Michel Randria

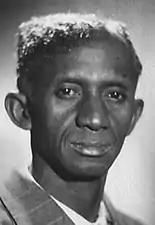
Michel Randria in 1948

Michel Randria (1 June 1903 – 1 December 1977) was a Malagasy teacher and politician who was a senator for French Madagascar from 1948 to 1952.